Rivian

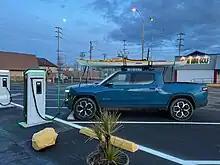
Rivian R1T charging at a Rivian charger

The R1T is a pickup truck, which features four electric motors, two located on each axle (front and rear). The front two motors produce and of torque while the rear two motors produce and of torque. The result is a Rivian-claimed time of 3.0 seconds.